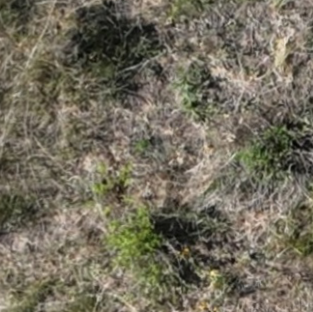
Month: july
Dye color: blue
Dye concentration: low